Joe Baltake

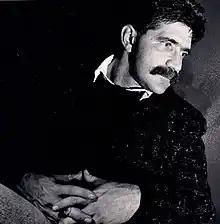
Joe Baltake, September 2004

Joseph John Baltake Jr. (September 16, 1945 – March 26, 2020) was an American film critic, film historian, author of the film blog The Passionate Moviegoer, and a biographer of the actor Jack Lemmon. His work was syndicated by Knight-Ridder, Scripps Howard News Service, and the McClatchy wire services.